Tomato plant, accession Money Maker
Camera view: horizontal (90 deg, fisheye); turntable rotation: 120 degrees
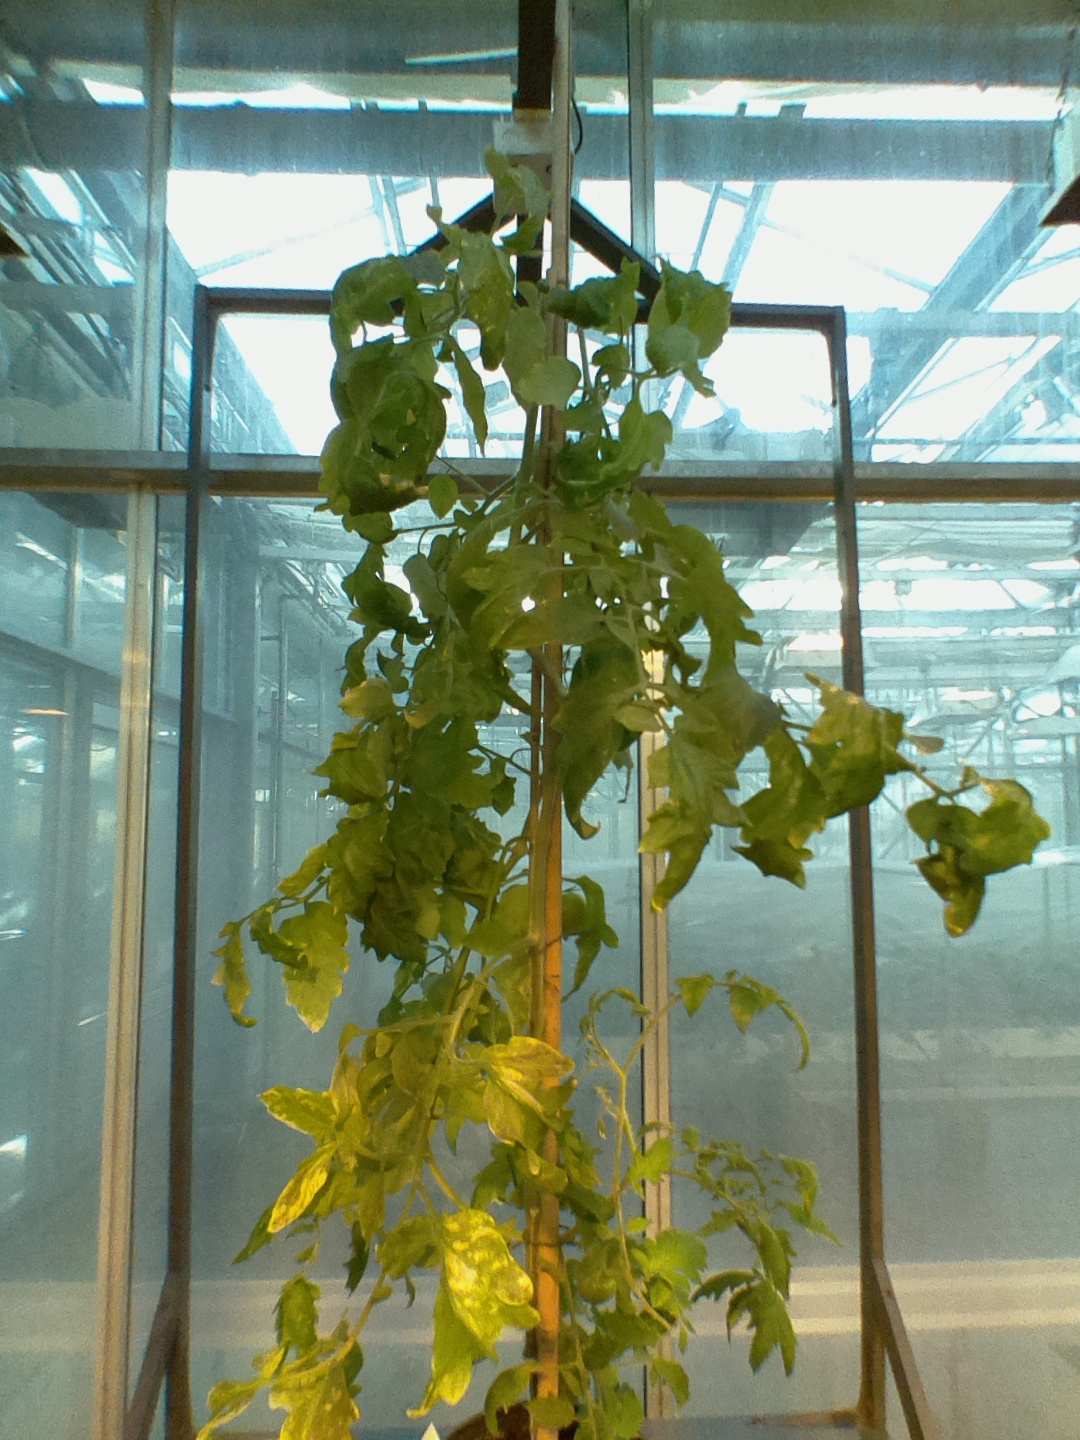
BBCH growth stage 77: 70%-80% of final fruit size